Victor Moses

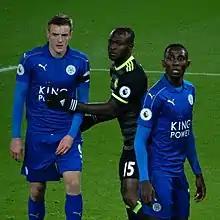
Moses "(centre)" with national teammate "Wilfred Ndidi" (right) playing for Chelsea against champions Leicester City, 2017

After impressing new manager Antonio Conte during preseason, Moses was included in the first-team squad. On 15 August 2016, Moses played his first league game for Chelsea in three years, coming off the bench for Eden Hazard against West Ham United in a 2–1 win. On 23 August, Moses made his first start and scored his first goal since his return, in the Second round of the EFL Cup against Bristol Rovers in a 3–2 victory.